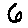
Label: 6